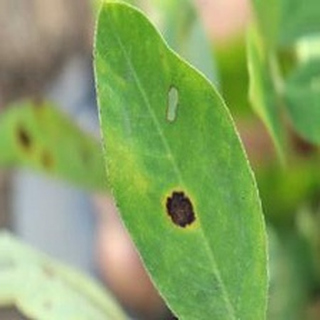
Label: groundnut_late_leaf_spot